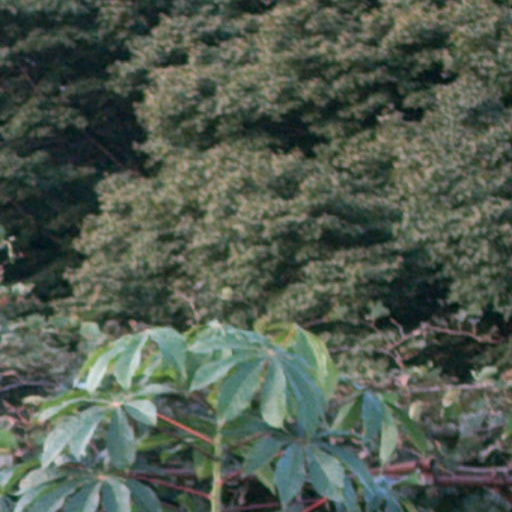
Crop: cassava